Grapevine, Texas

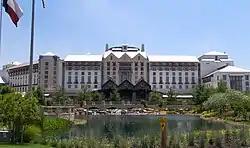
Gaylord Texan Resort

Grapevine uses a council–manager government, consisting of an elected city council, composed of the mayor and six at-large councilmembers, with a city manager appointed by the council. The current city manager is Bruno Rumbelow.